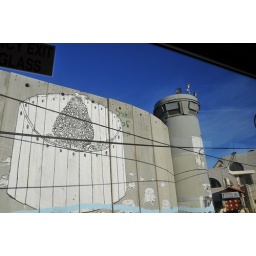
The Palestinian area here is mainly Christian. The Christmas tree surrounded by the wall says a lot.